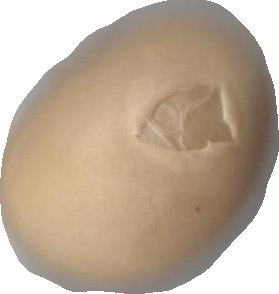
Variety: Grobogan